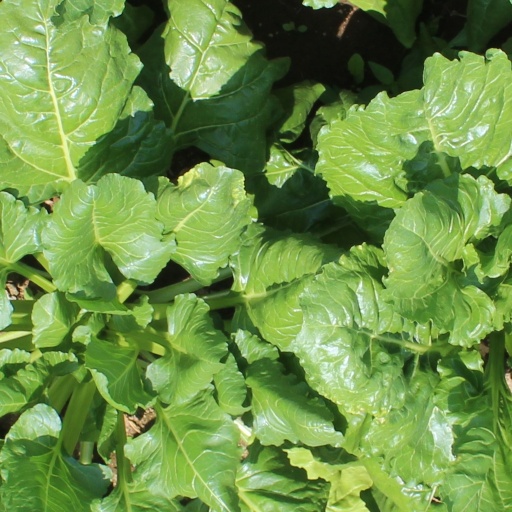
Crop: sugar beet